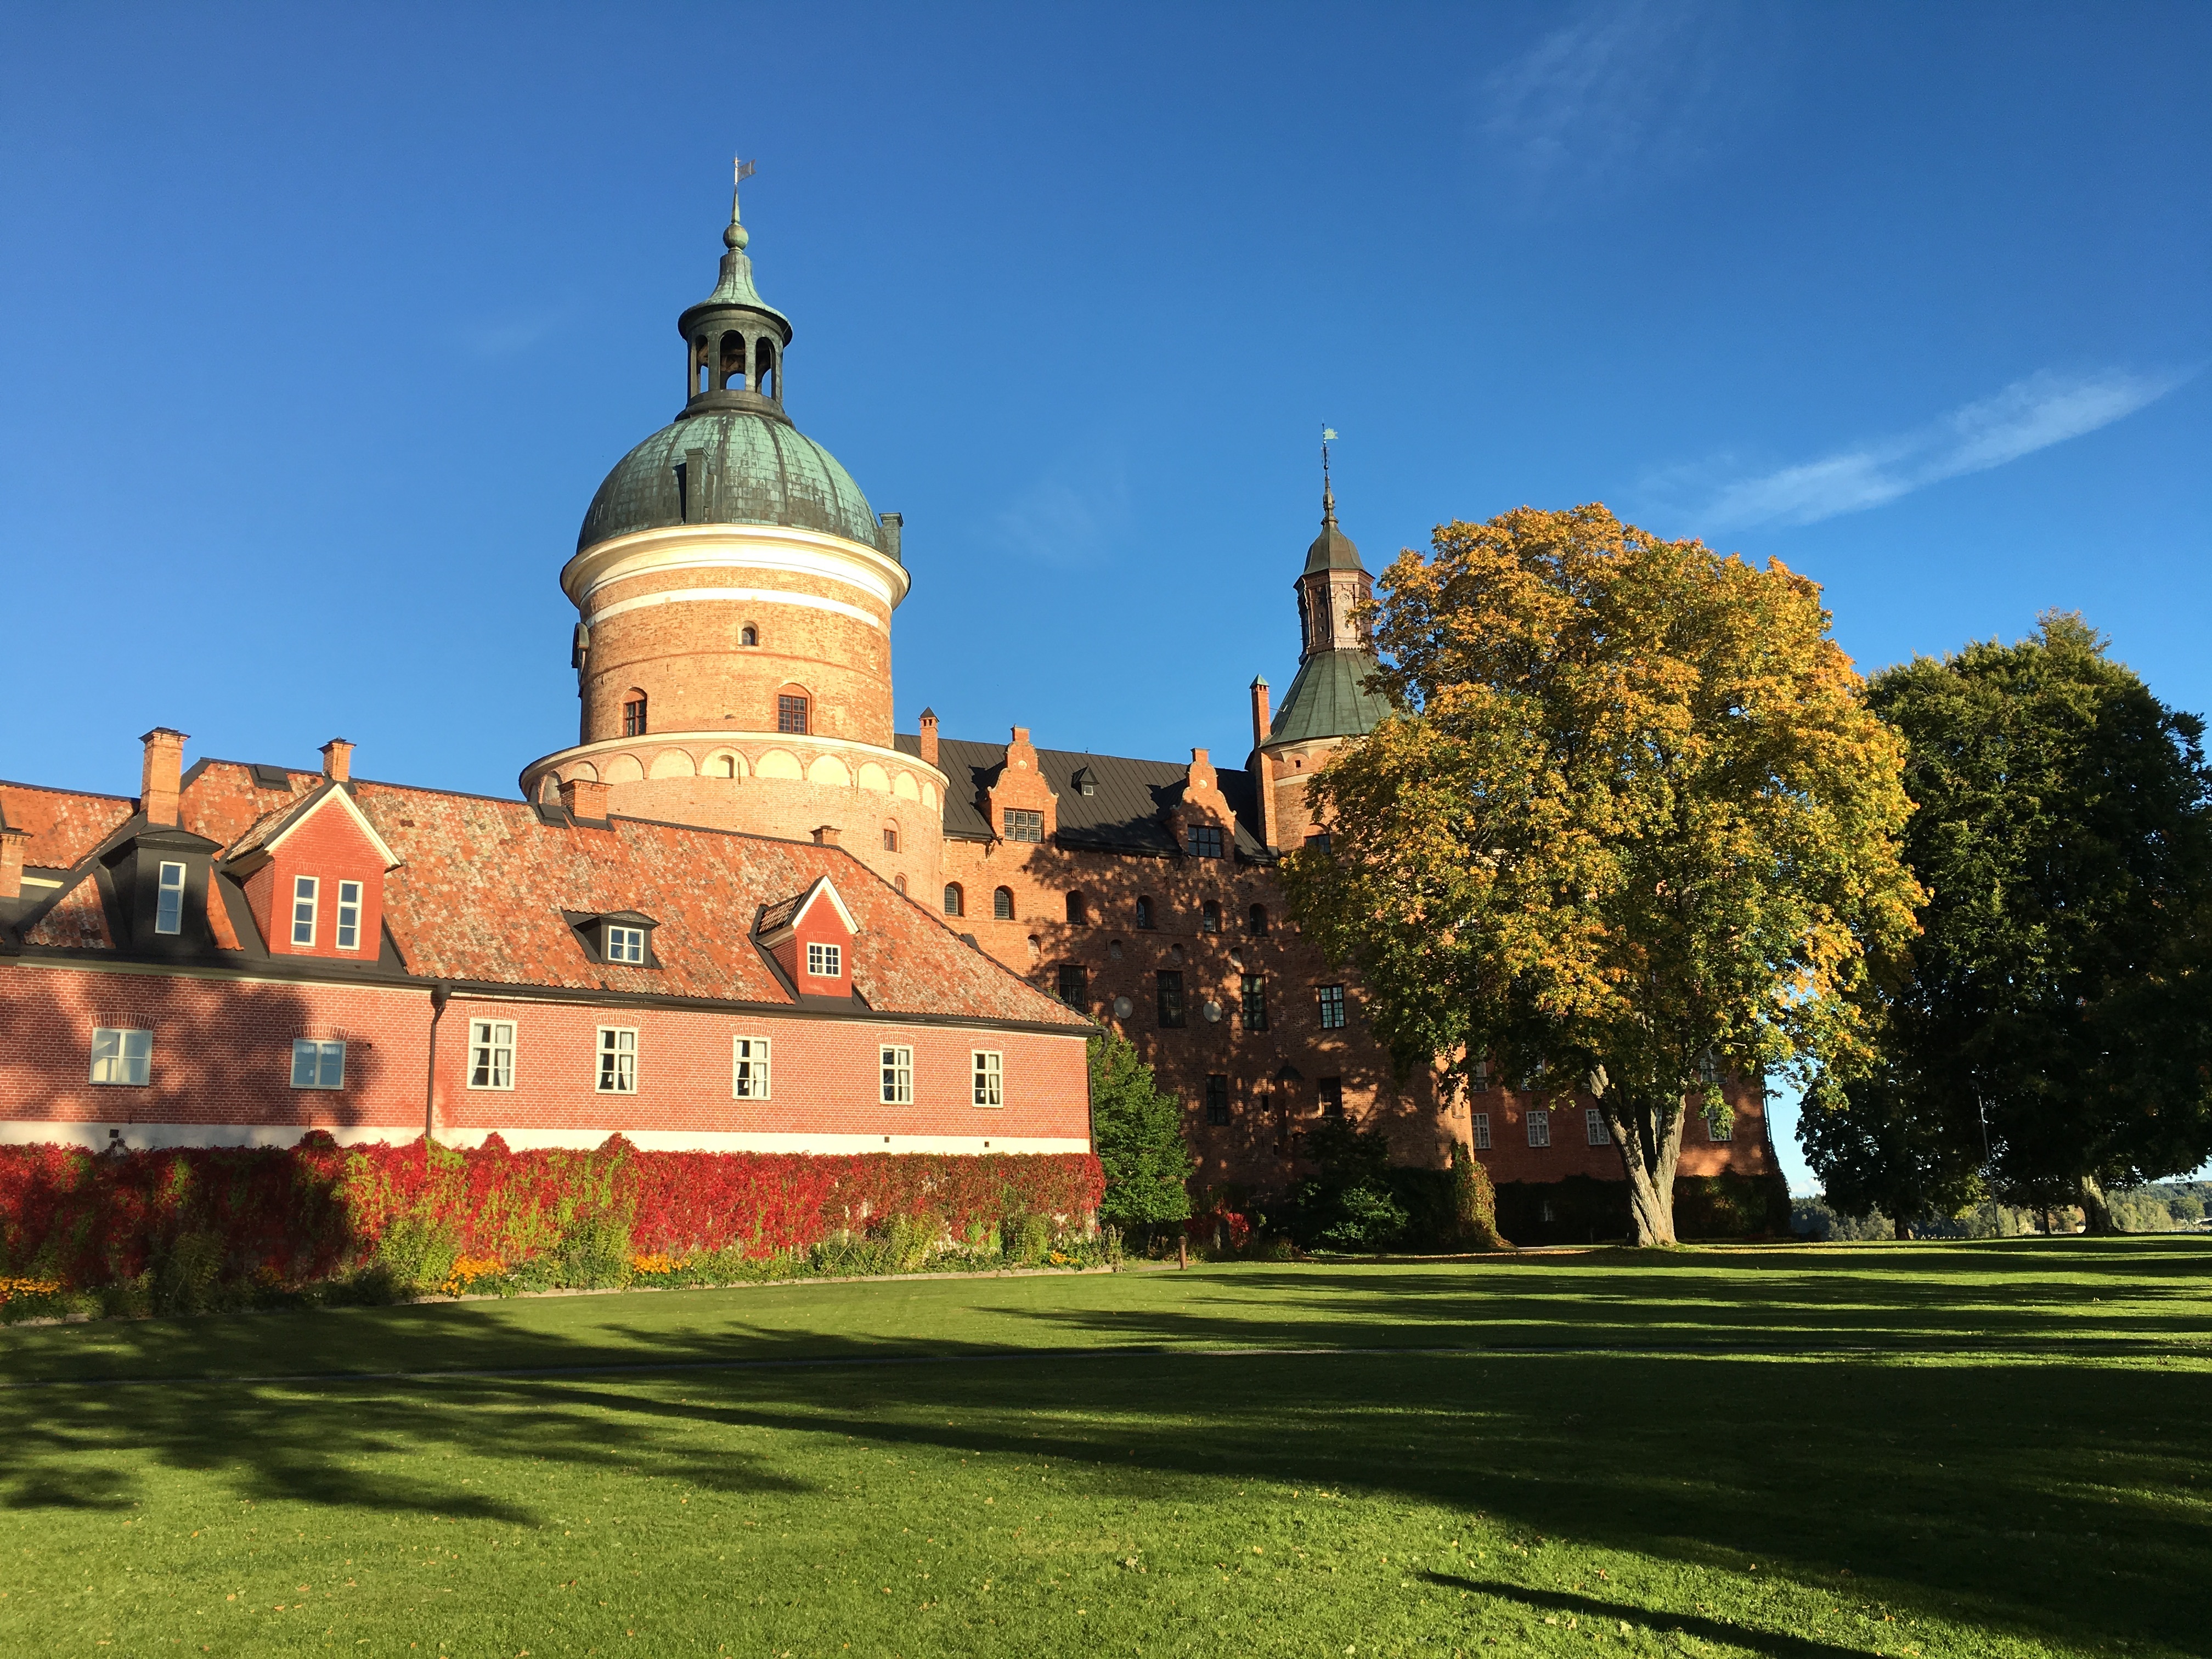
building, chateau, tower, autumn, castle, monastery, sweden, estate, himmel, stately home, gripsholm castle, mariefred